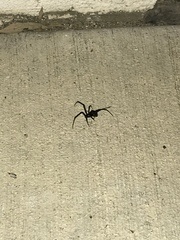
Species: Lactrodectus_hesperus